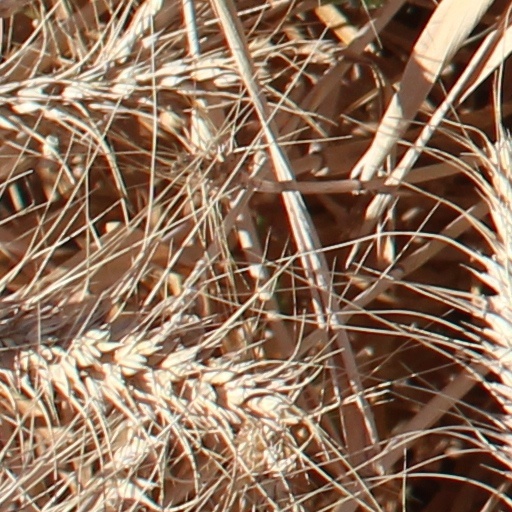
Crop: wheat